Newark Branch

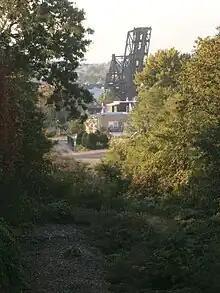
Looking west towards the NX Bridge from the right of way of the Newark Branch at the border of Kearny and East Newark

The Paterson and Newark Railroad, a subsidiary of the Erie Railroad, was founded in 1864 and by 1869 had developed a right-of way (ROW) along the western banks of the Passaic between the two cities for which it was named. The line was conceived as a connection between Newark and Paterson, where a transfer was possible to Erie's Main Line southbound service to the Hudson Waterfront and ferries across the Hudson River to New York or northbound to New York State and the Midwest. Service began by 1870 but was hindered by unresolved issues with landowners opposed to the seizure of their riverfront property.